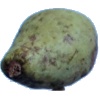
Label: pear_stone